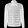
Label: Coat